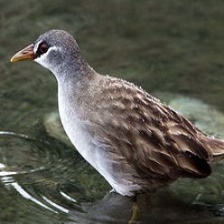
Species: WHITE BROWED CRAKE
Scientific name: AMAURORNIS CINEREA